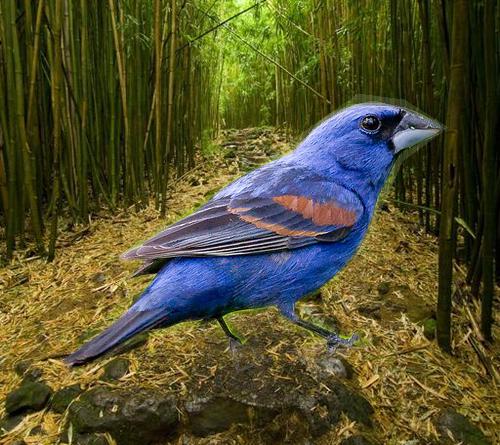
Bird species: Blue_Grosbeak
Bird type: landbird
Background: land